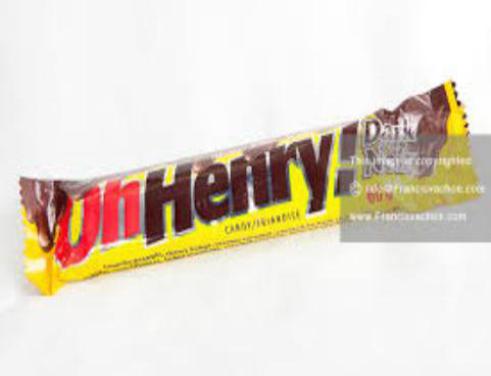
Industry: Food